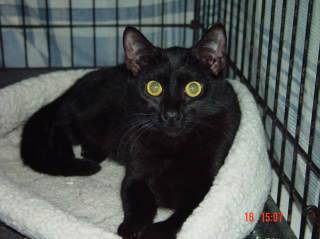
Label: cat